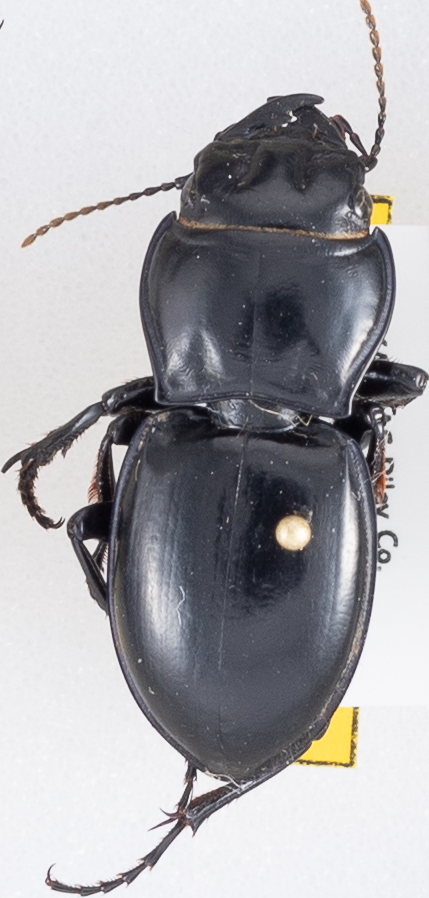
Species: Pasimachus californicus
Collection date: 2019-07-15
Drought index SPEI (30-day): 1.69
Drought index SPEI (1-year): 2.01
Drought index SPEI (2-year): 0.728